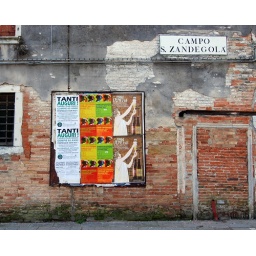
Advertising posters adorn the wall of a building in the Santa Croce section of Venice.